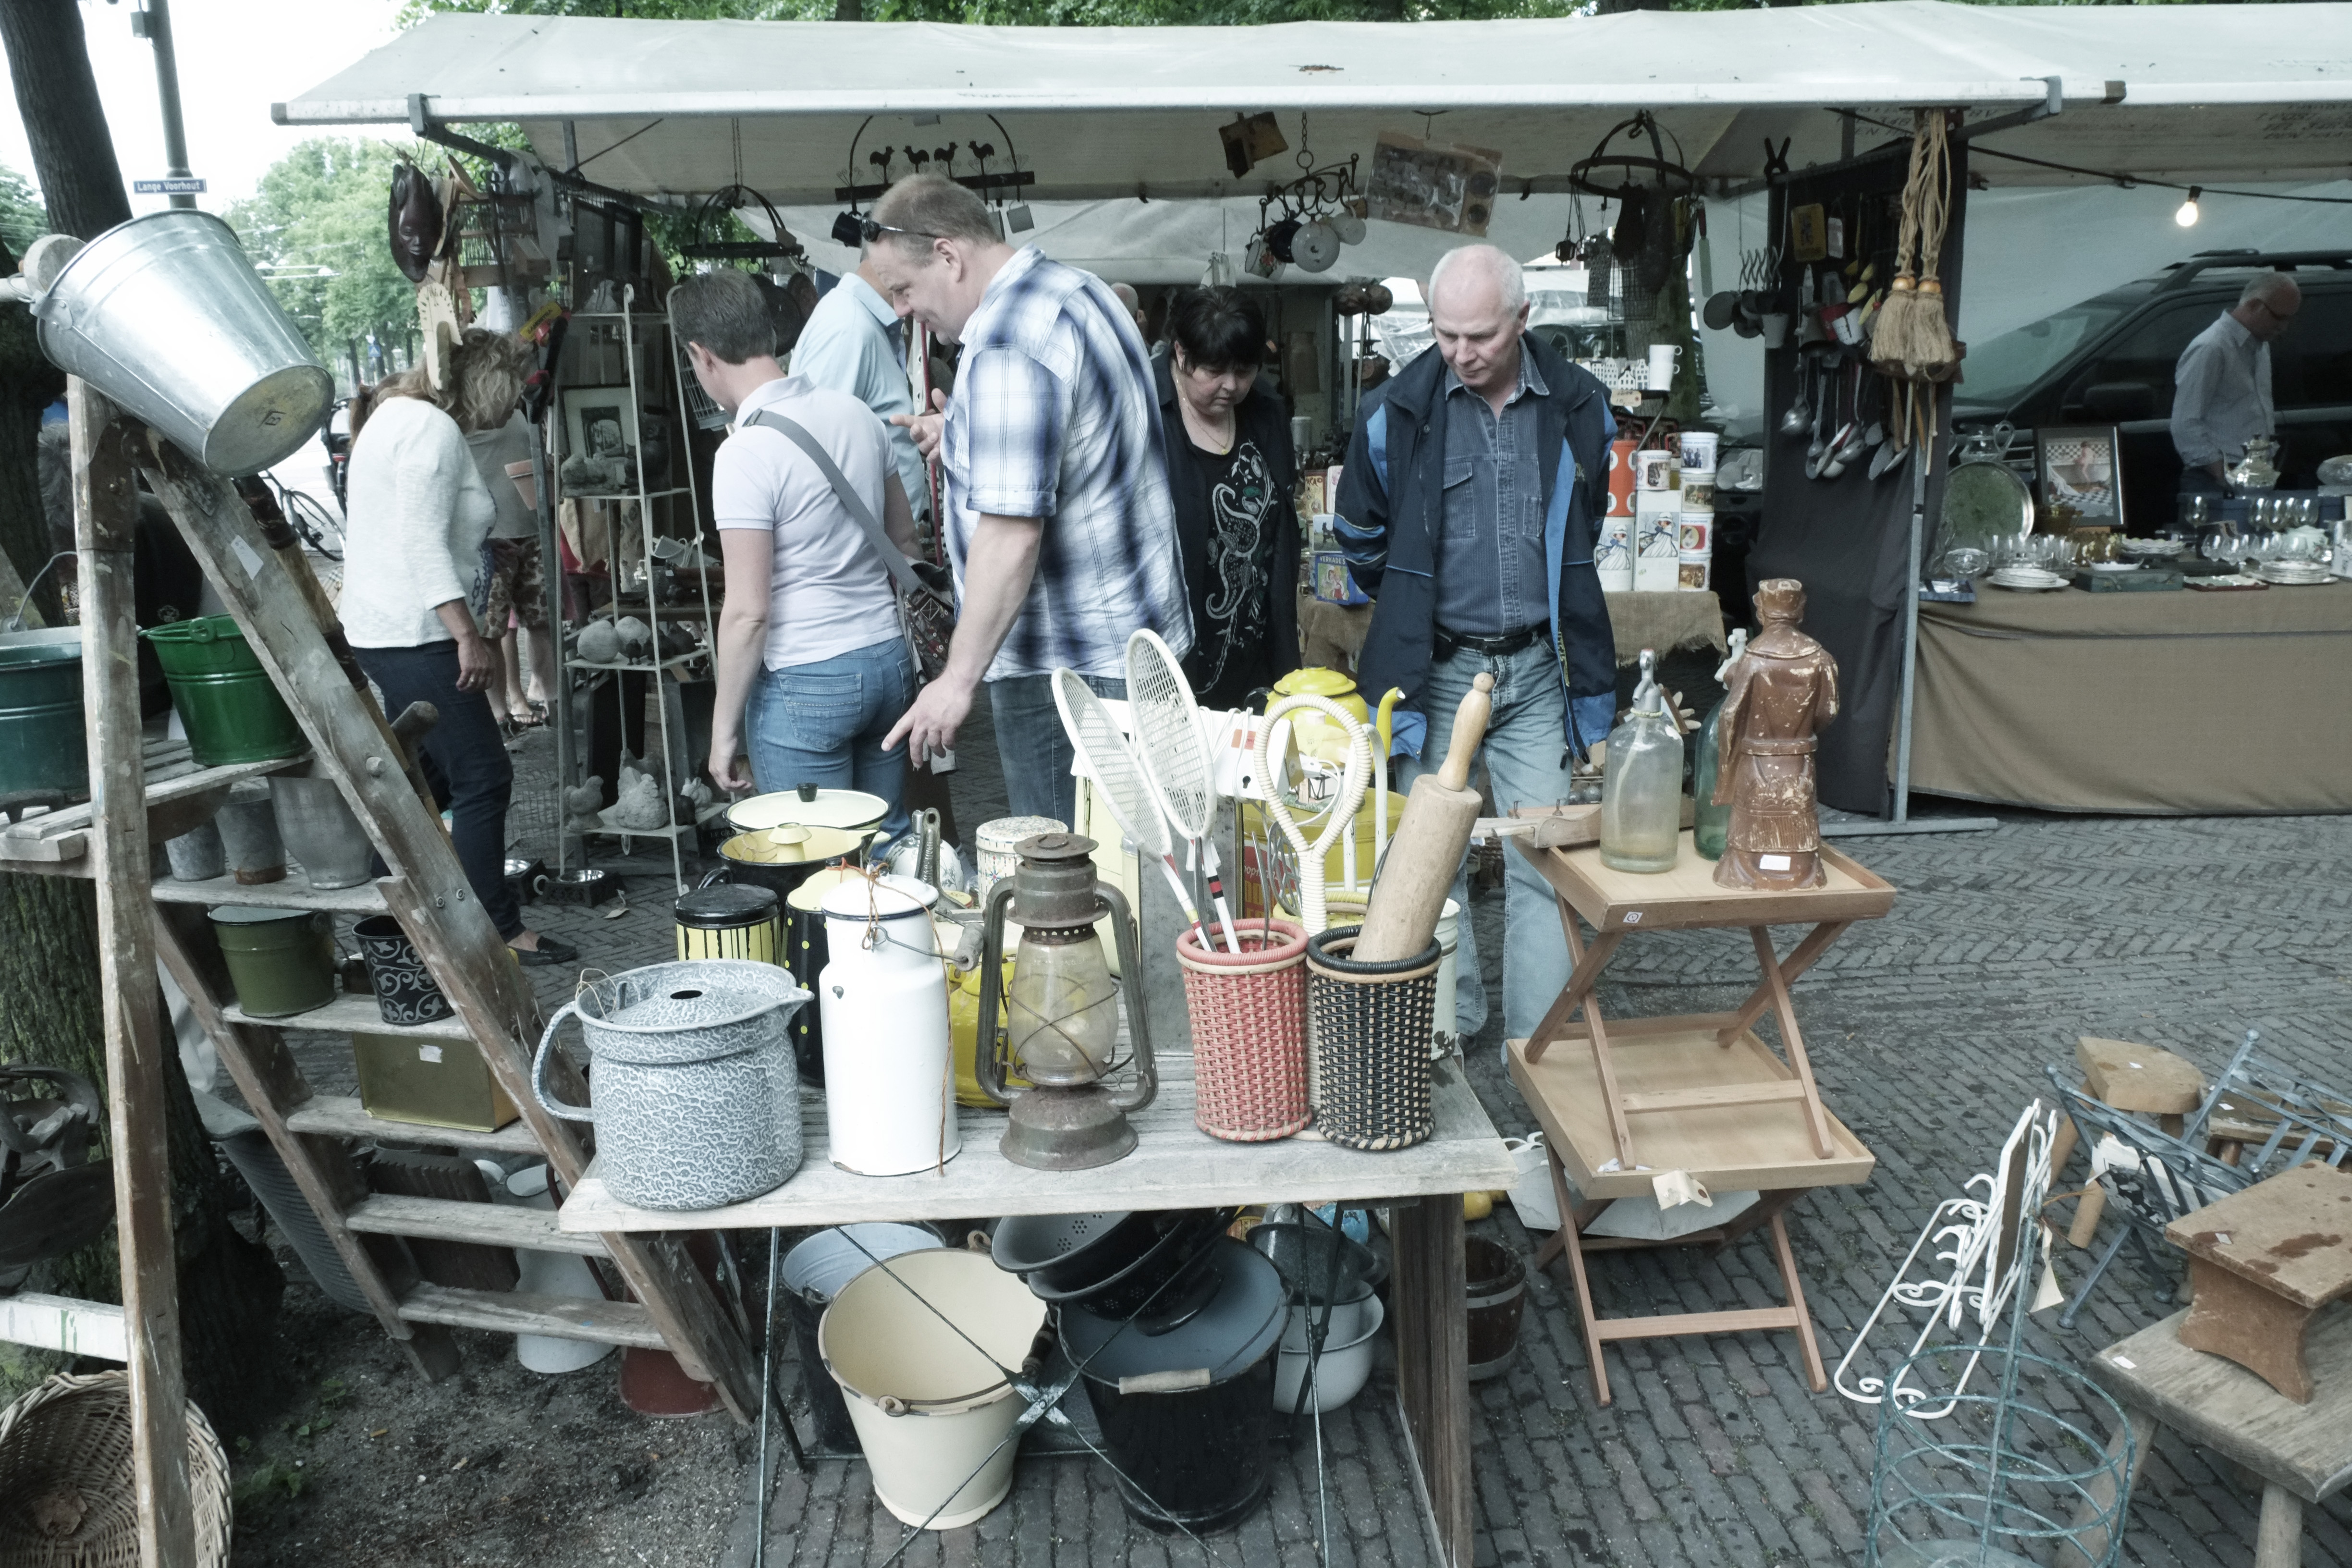
street, urban, travel, fujifilm, vehicle, factory, market, denhaag, netherlands, fuji, thehague, fujix, fujixe1